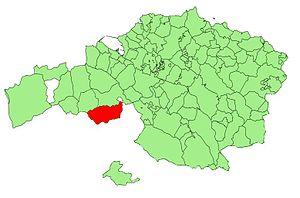
Gordexola en basque ou Gordejuela en espagnol est une commune de Biscaye dans la communauté autonome du Pays basque en Espagne.